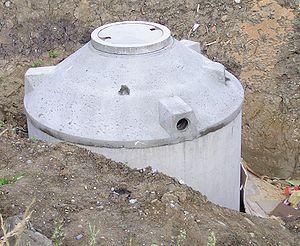
Une citerne est un aménagement, pouvant être souterrain, destiné à la collecte des eaux de pluieet à leur rétention afin d'en permettre une utilisation régulière, quotidienne, ou une exploitation plus exceptionnelle en cas de sécheresse ou d'incendie.